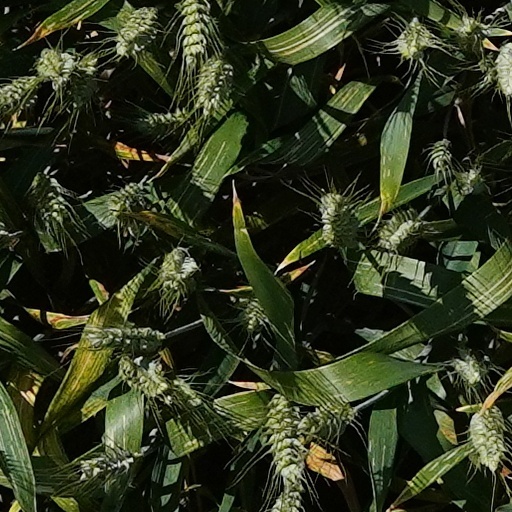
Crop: wheat